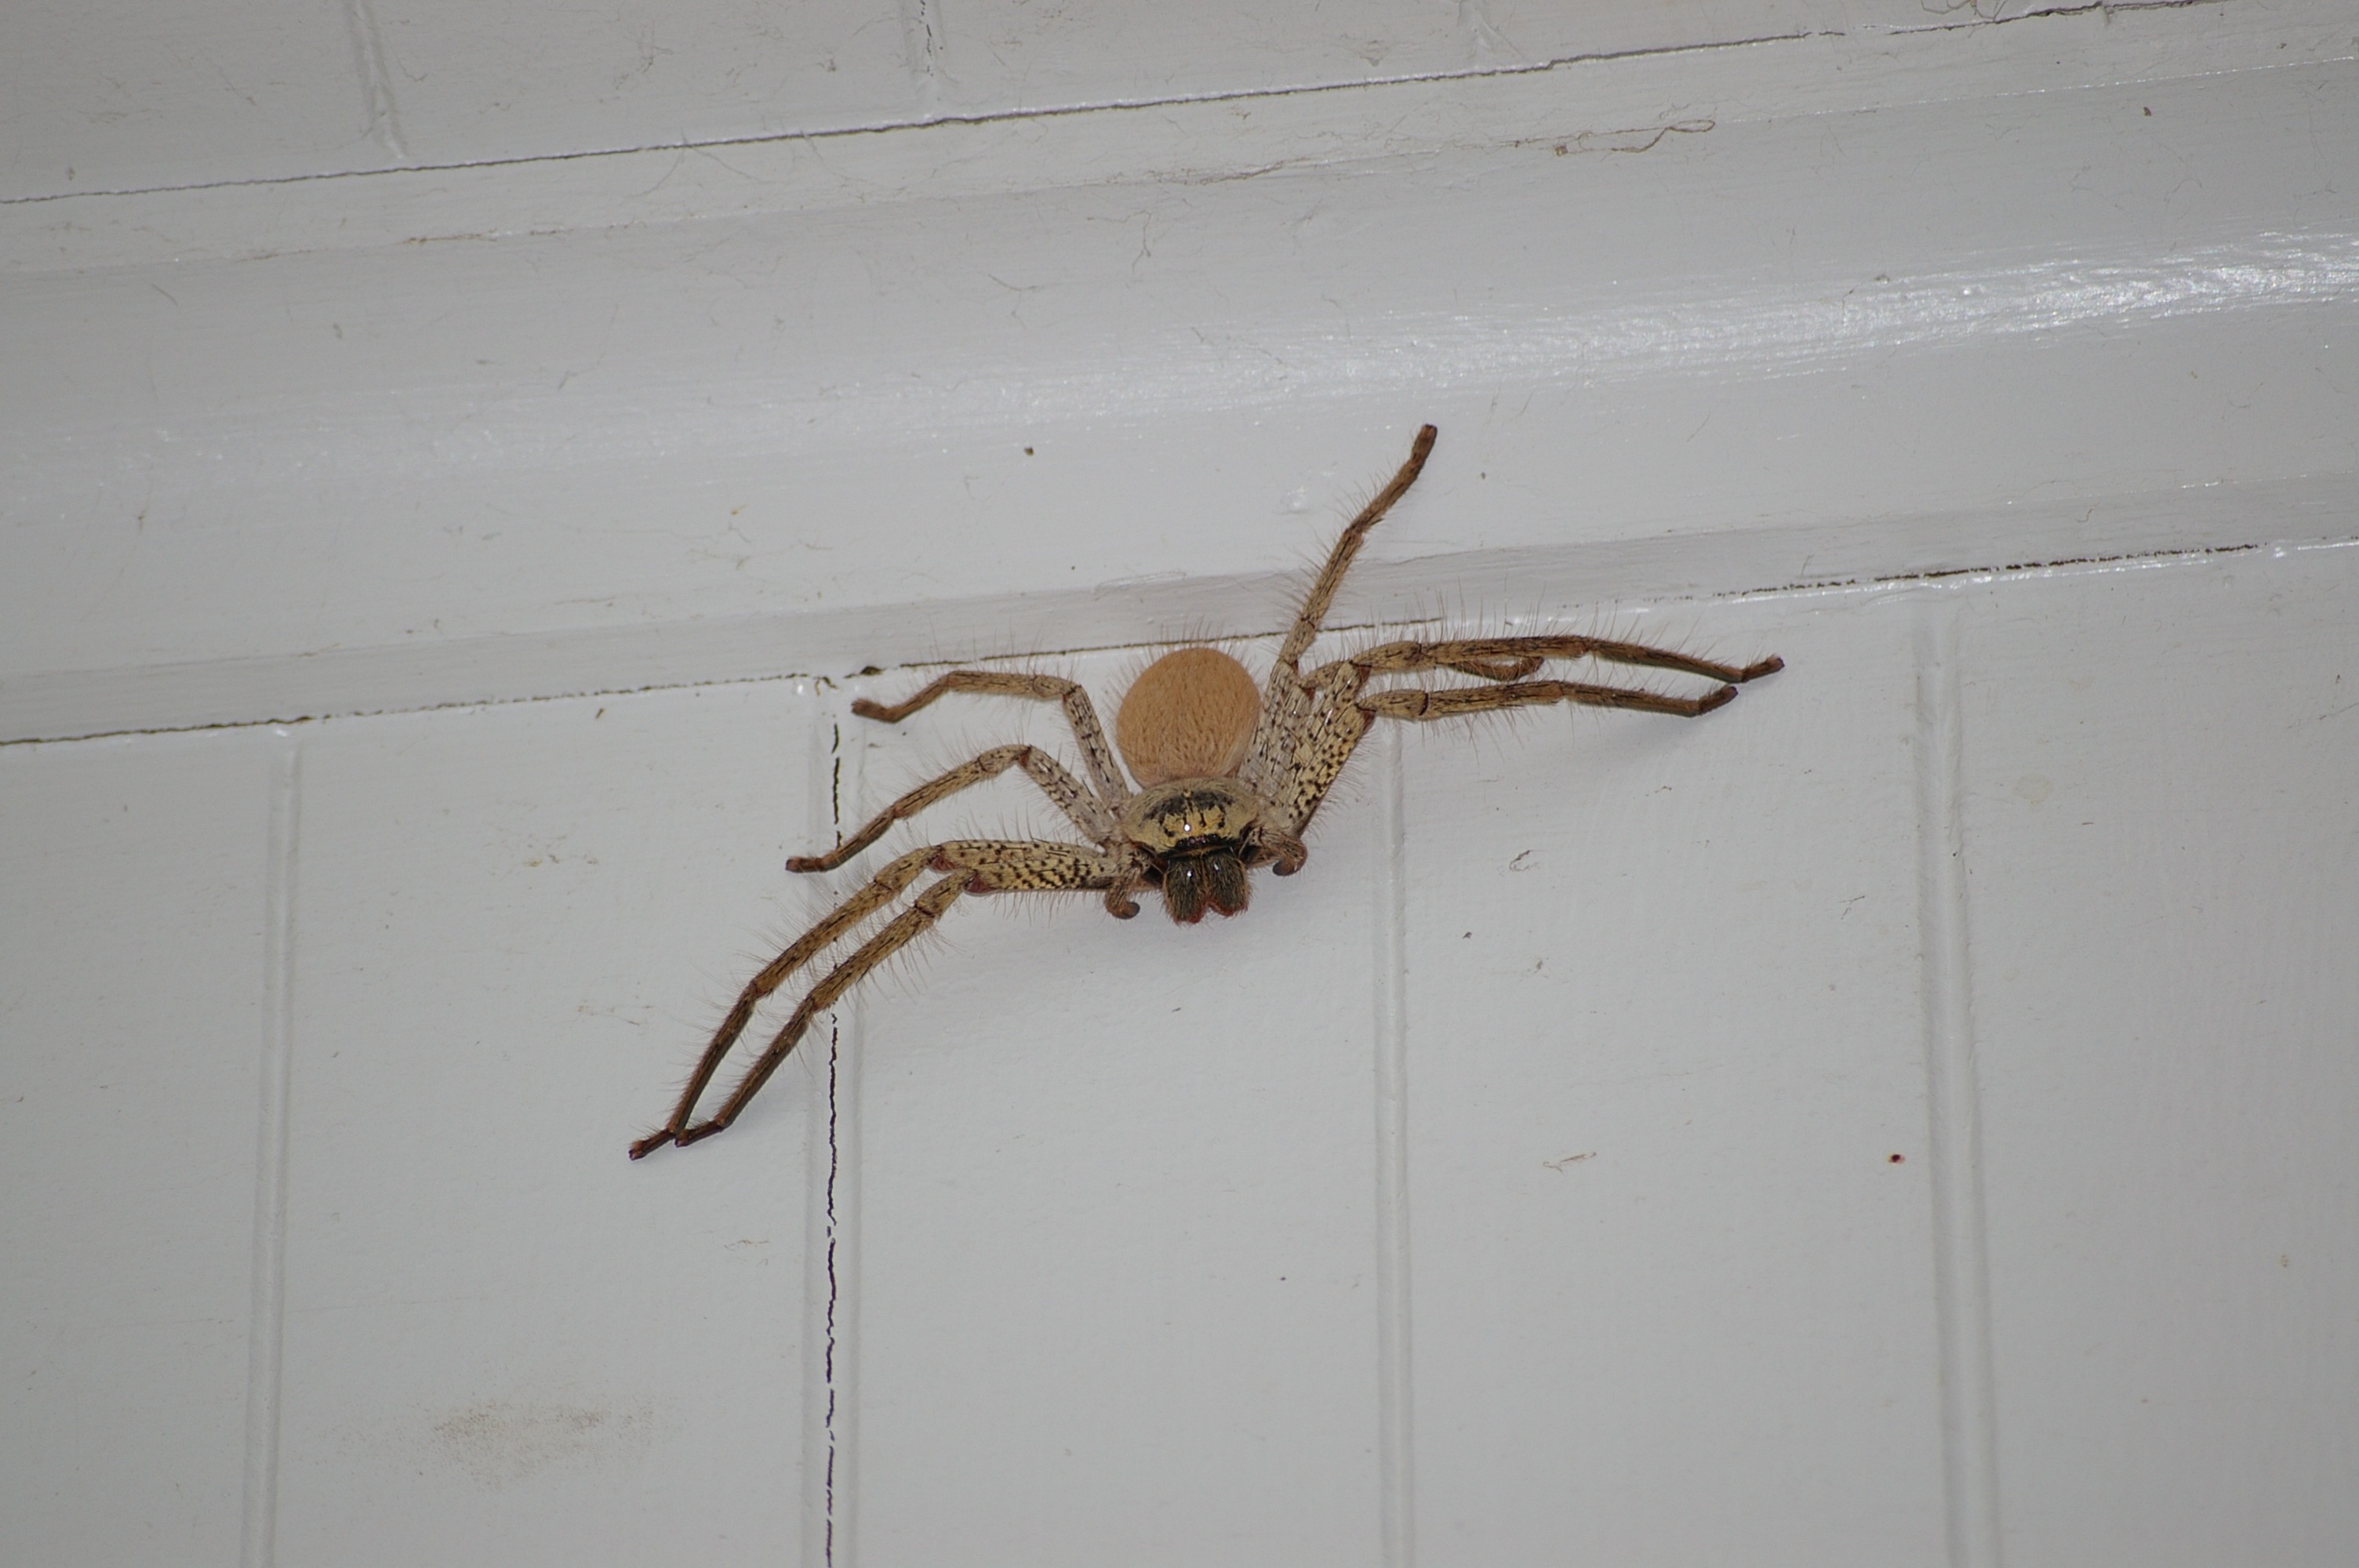
nature, wing, spooky, wildlife, insect, bug, fauna, invertebrate, spider, scary, arachnid, creepy, poisonous, arthropod, arachnophobia